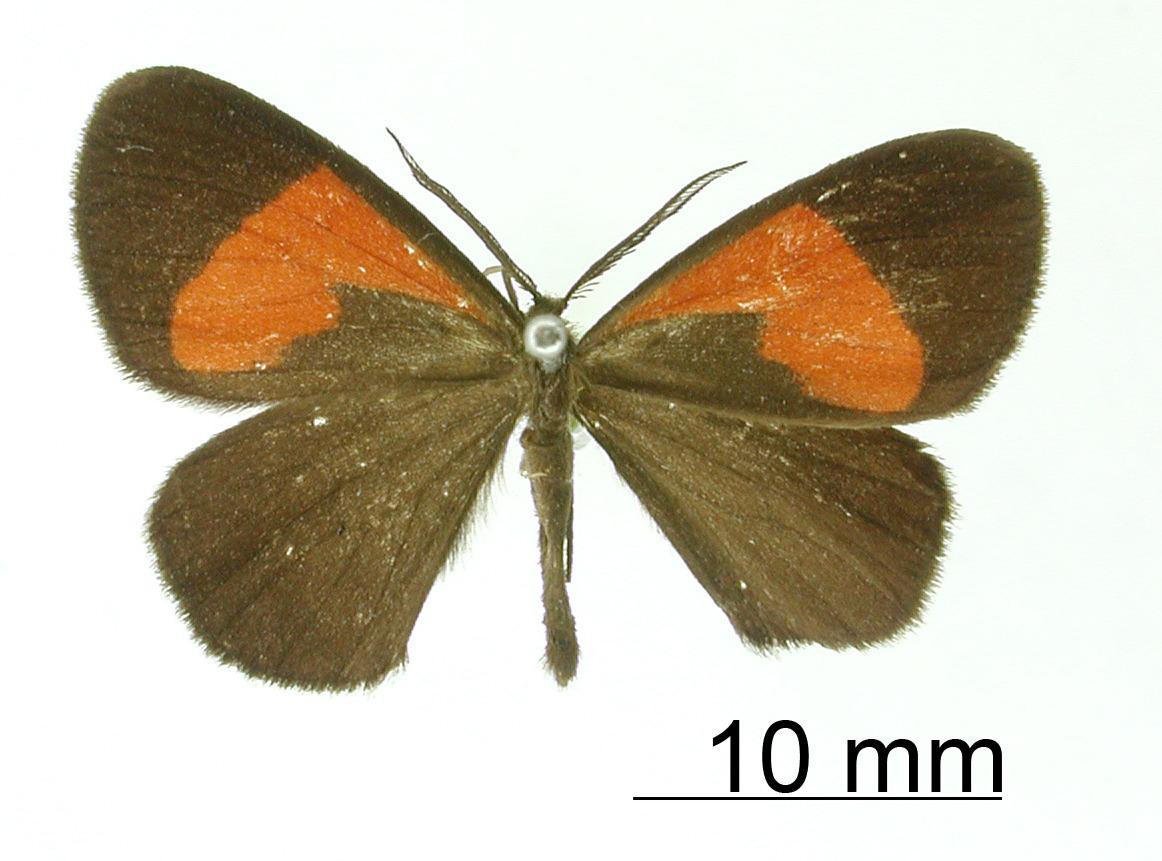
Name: Sangalopsis angulimacula
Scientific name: Sangalopsis angulimacula Dognin, 1902
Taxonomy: Animalia, Arthropoda, Insecta, Lepidoptera, Geometridae, Ennominae
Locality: Bolivia